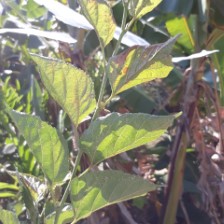
Variety: ChiangMai60